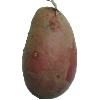
Label: Potato Red 1